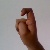
The image shows a hand gesture representing the letter 'X' in Indian Sign Language.